Spinebuster

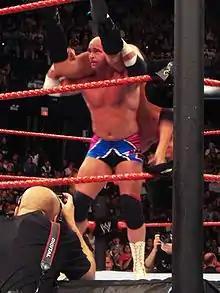

This variation of the spinebuster starts with the wrestler facing his opponent. The wrestler catches and grabs the opponent from either his waist or both legs, and lifts the opponent so he would either face the mat while being vertically elevated off the mat (with both his legs grabbed over the wrestler's shoulders) or literally facing the wrestler's back while being lifted upside down with the wrestler still taking hold of both the opponent's legs (back-to-belly position). The wrestler then tosses the opponent overhead by throwing both the opponent's legs forward, slamming the opponent back-first. A sitout version is also possible. This was popularized by both Hardcore Holly as the "Alabama Slam", named after his fictional hometowns of Talladega and later Mobile, Alabama and the Big Boss Man as the "Water-wheel Slam". Cody Rhodes has been using this as a signature move due to being trained by Hardcore Holly.